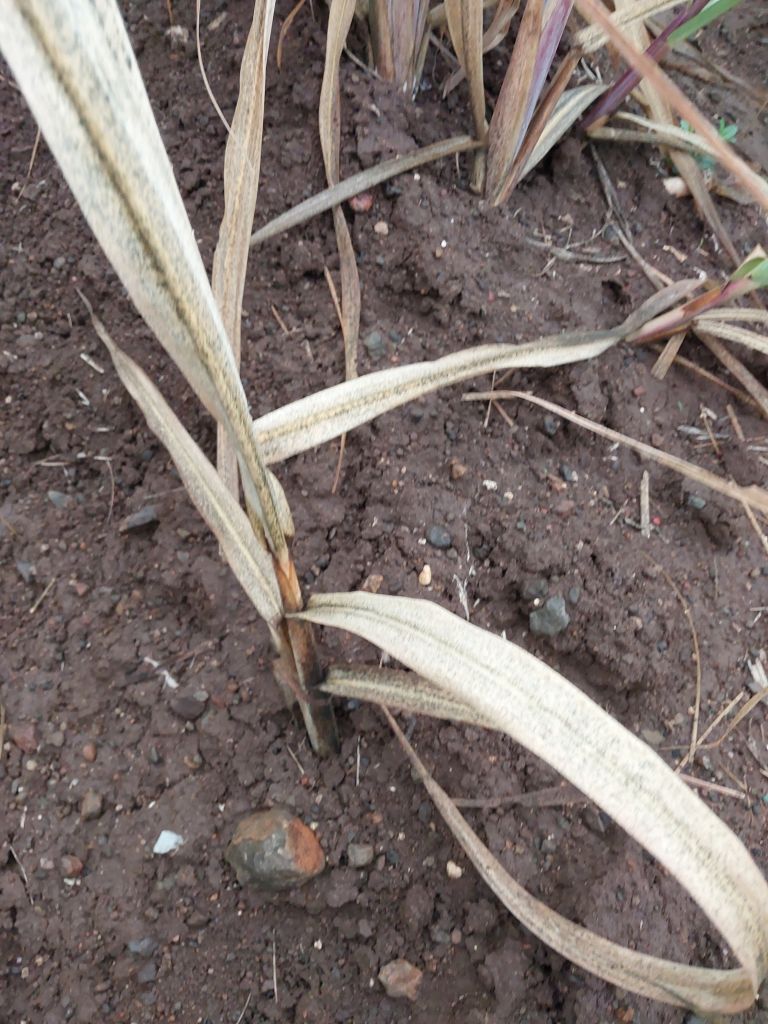
Label: Sett Rot